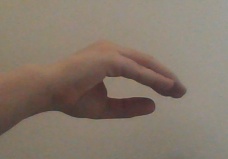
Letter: jeem